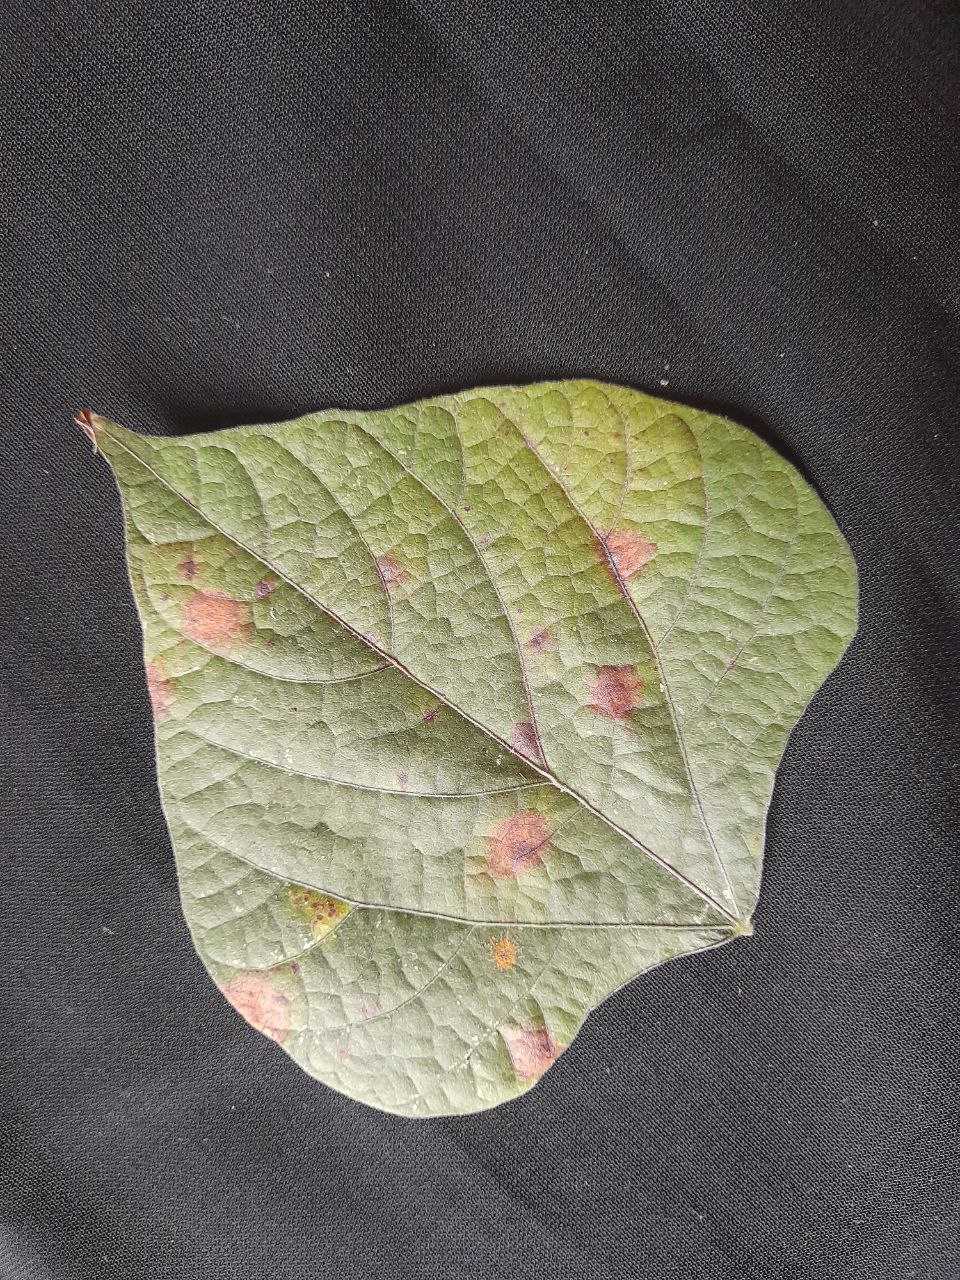
Crop: bean
Leaf condition: Rust